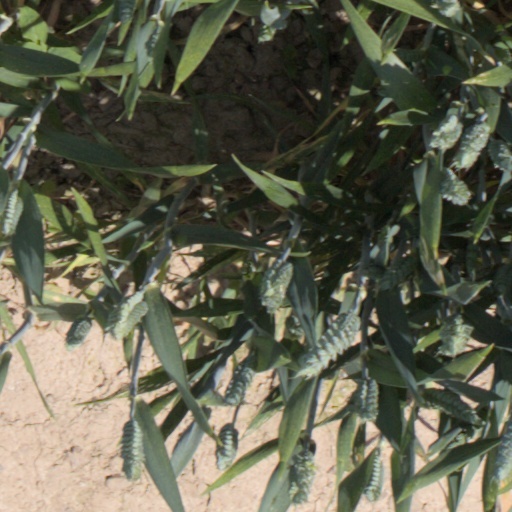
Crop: wheat